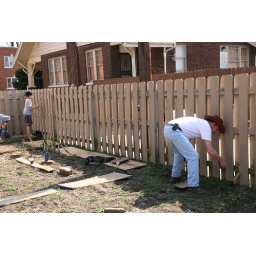
Another service project assisted an urban ministry by building and painting a fence around their home.